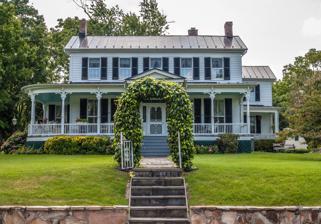
Building: Janney House
Country: United States of America
Year built: 1876
Historic house in Virginia, United States United States historic place Janney House U.S. National Register of Historic Places Virginia Landmarks Register Janney House, 2013 Show map of Northern Virginia Show map of Virginia Show map of the United States Location 15 W. Colonial Hwy., Hamilton, Virginia Coordinates 39°8′4″N 77°39′55″W / 39.13444°N 77.66528°W / 39.13444; -77.66528 Area 1 acre (0.40 ha) Built 1876 ( 1876 ) Built by Thomas, J.H.; Silcott, Charles Architectural style Late Victorian, Folk Victorian NRHP reference No. 04001269 VLR No. 232-5006 Significant dates Added to NRHP November 27, 2004 Designated VLR March 17, 2004 Janney House , also known as Morrison House and Janney Hill, is a historic home located at Hamilton , Loudoun County, Virginia .  It was built in 1876, and is a 2 + 1 ⁄ 2 -story, five-bay, wood frame I-house in the Late Victorian style.  It sits on a stone foundation and has a standing seam metal side gable roof. It features a one-story, wraparound porch. Also on the property is a contributing combination garage and stable building. It was listed on the National Register of Historic Places in 2004. References